Lê Lương Minh

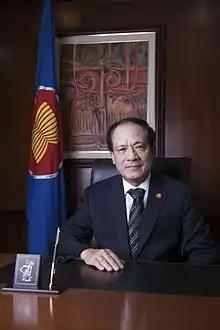
Official portrait, 2014

Lê Lương Minh (born 1 September 1952) is a Vietnamese politician and diplomat who served as the 13th secretary-general of ASEAN between 2013 and 2017.